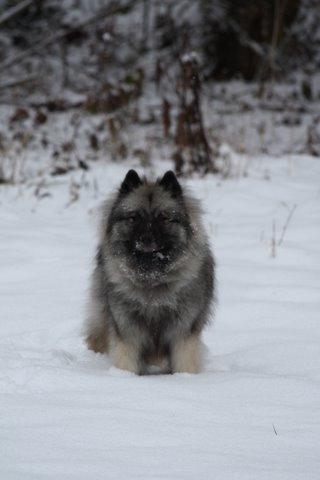
Breed: keeshond